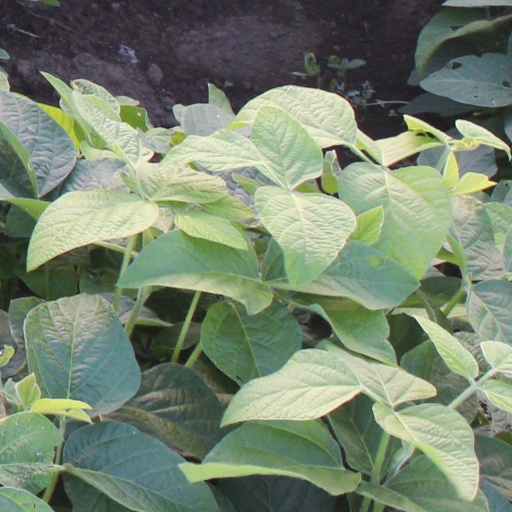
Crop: soybean